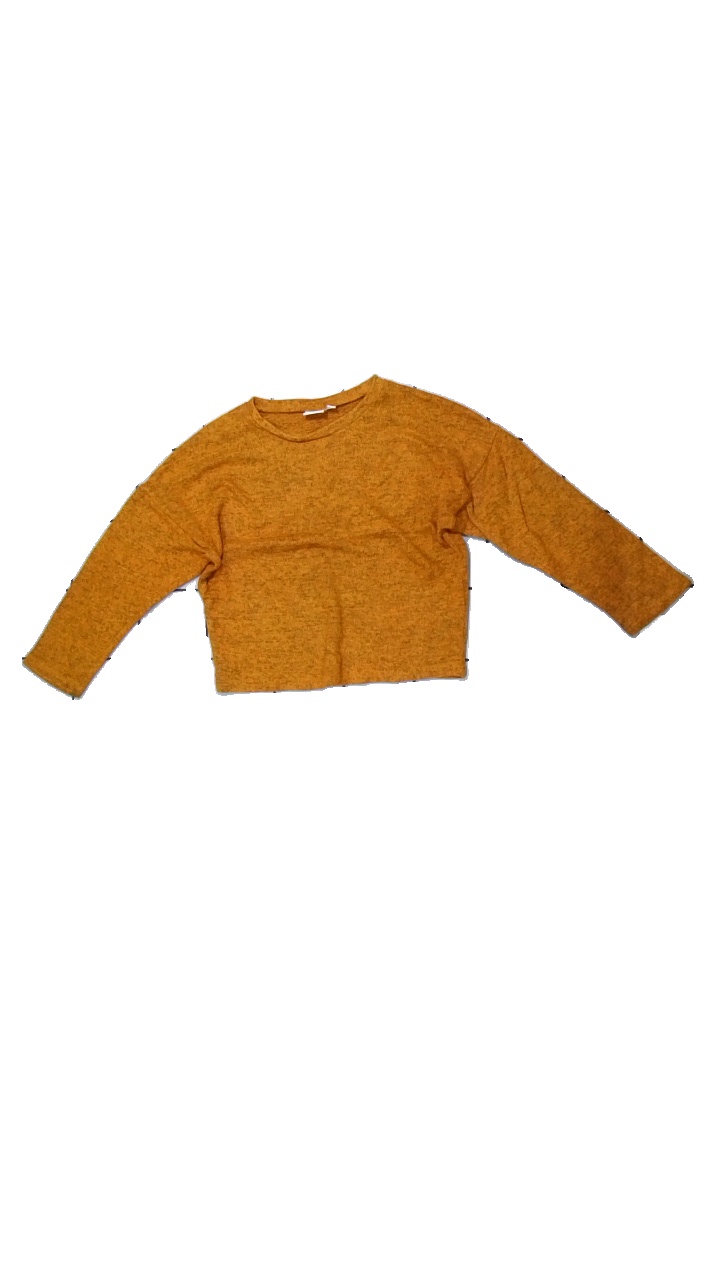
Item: Top (Children)
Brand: Name It
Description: orange top
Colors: Orange
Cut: Regular
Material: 100% Viscose
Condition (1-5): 2
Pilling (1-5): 3
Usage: Recycle
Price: <50